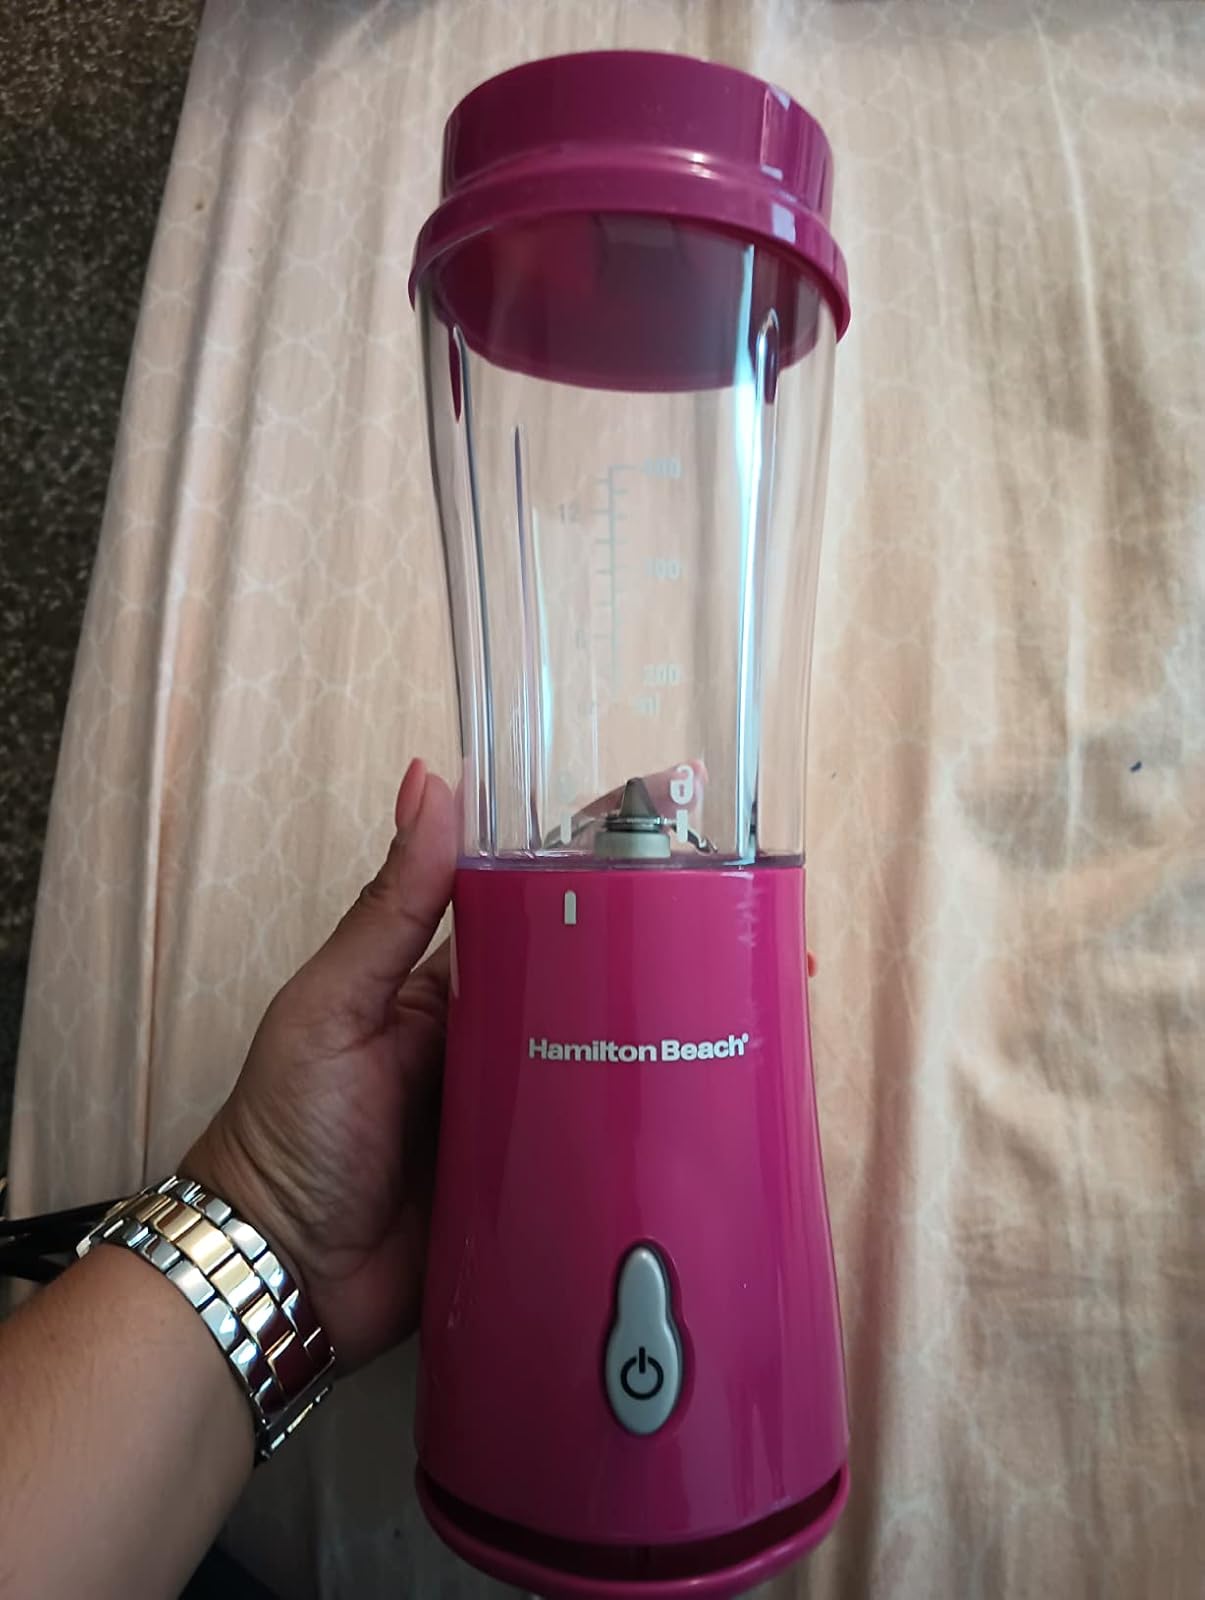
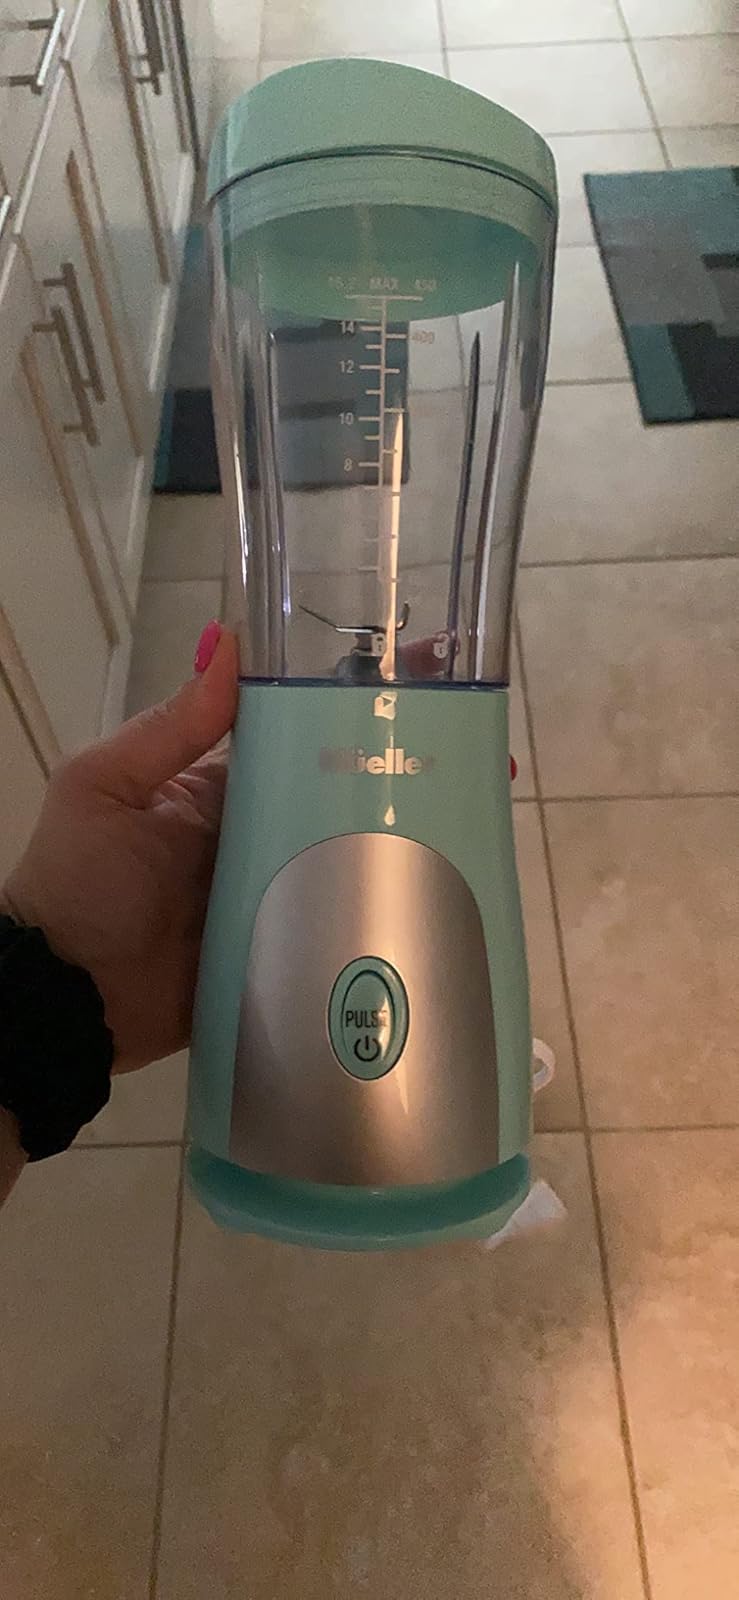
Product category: items_blender
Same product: no